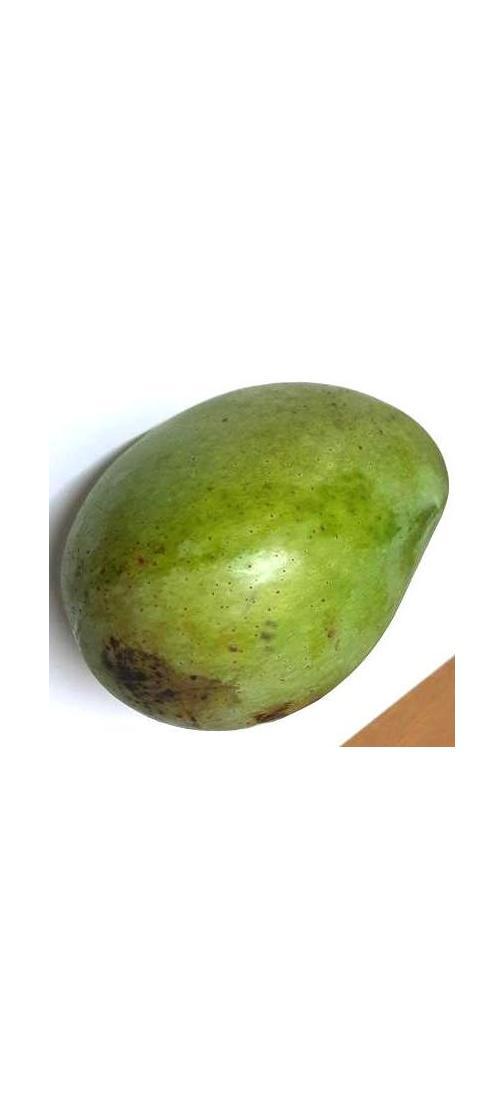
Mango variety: Fazli Shurmai